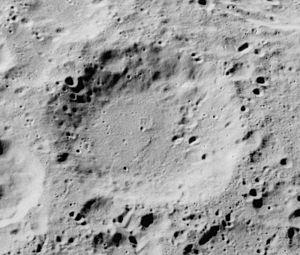
Polzunov est un cratère d'impact lunaire situé sur la face cachée de la Lune. Il se trouve juste au sud-sud-est du plus grand cratère de Seyfert. À l'ouest-sud-ouest se trouve le cratère Deutsch, et un peu plus loin vers le sud-sud-est se trouve le cratère d'Olcott.